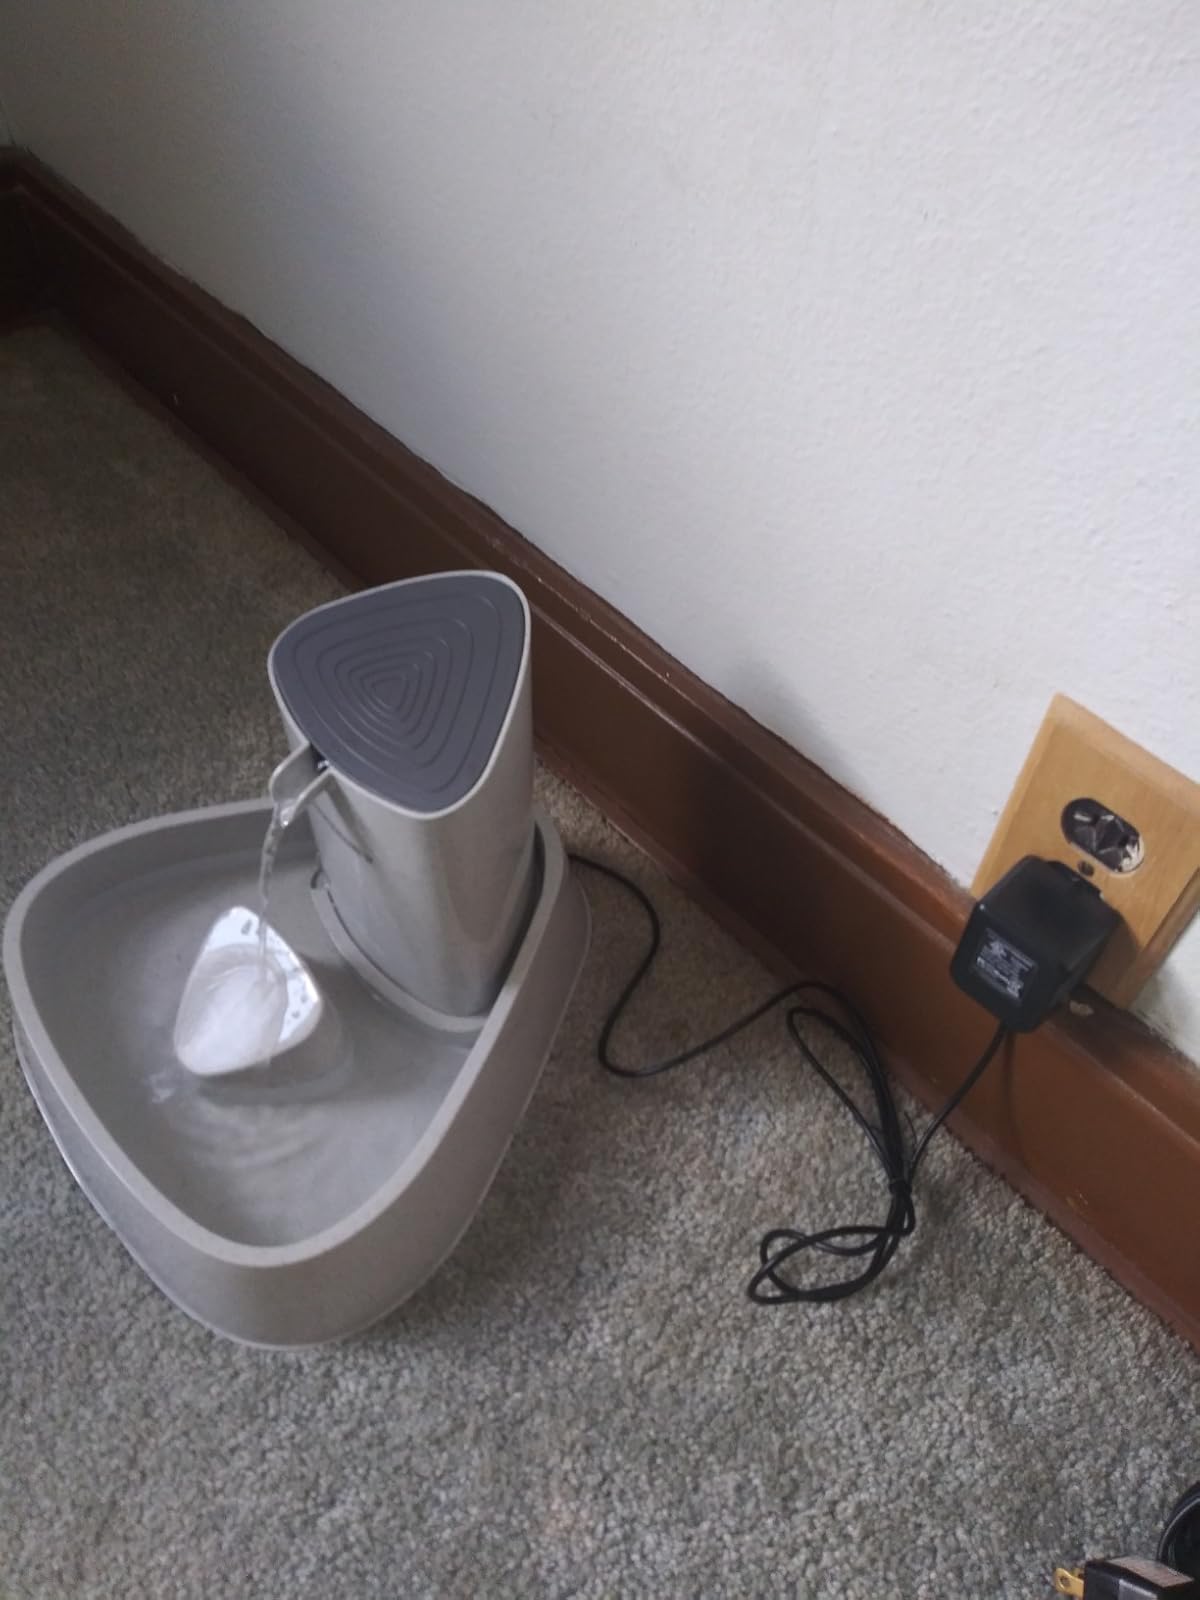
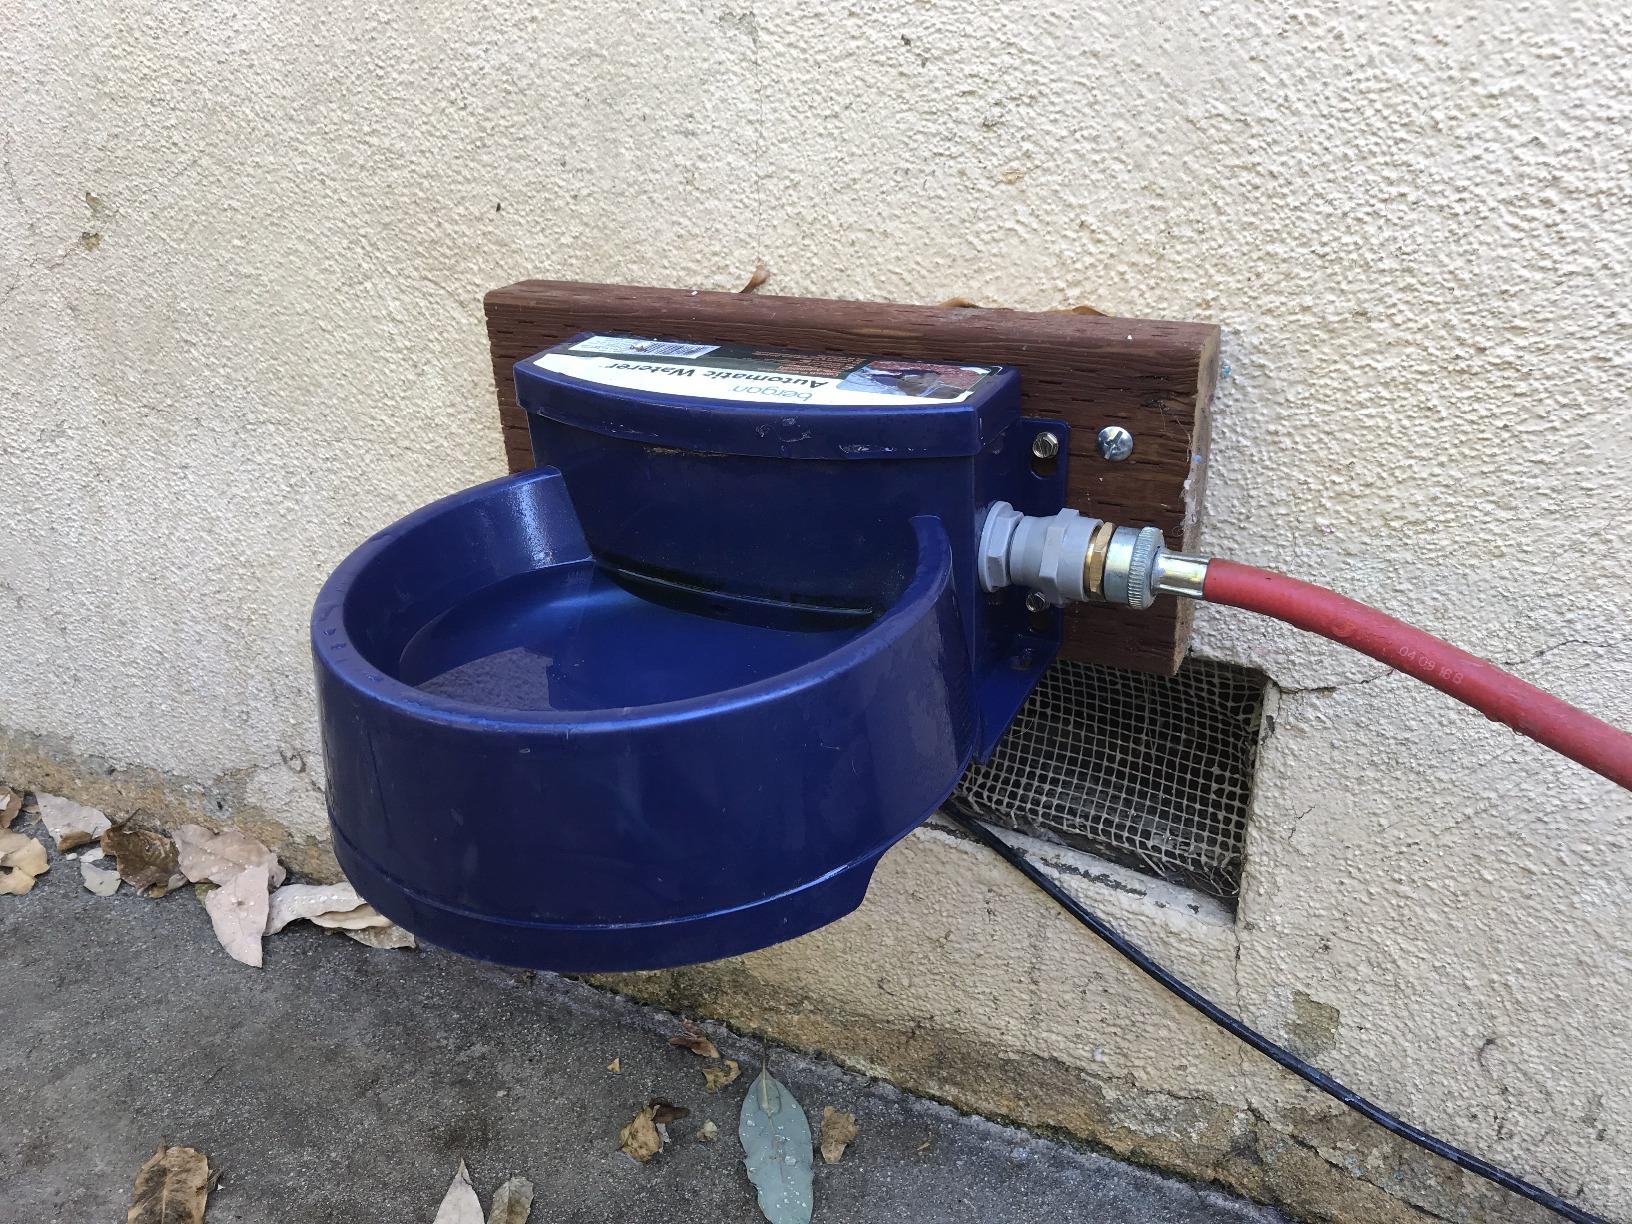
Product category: items_bowl
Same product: no